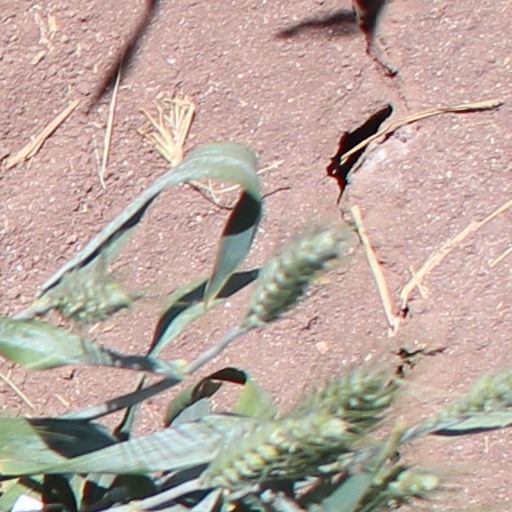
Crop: wheat